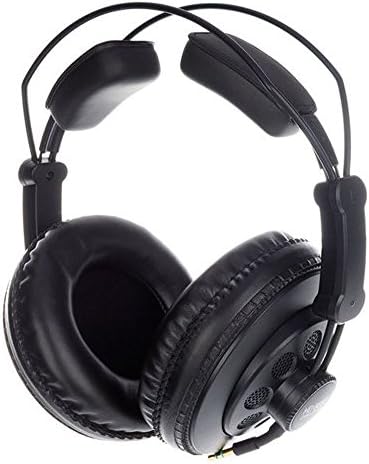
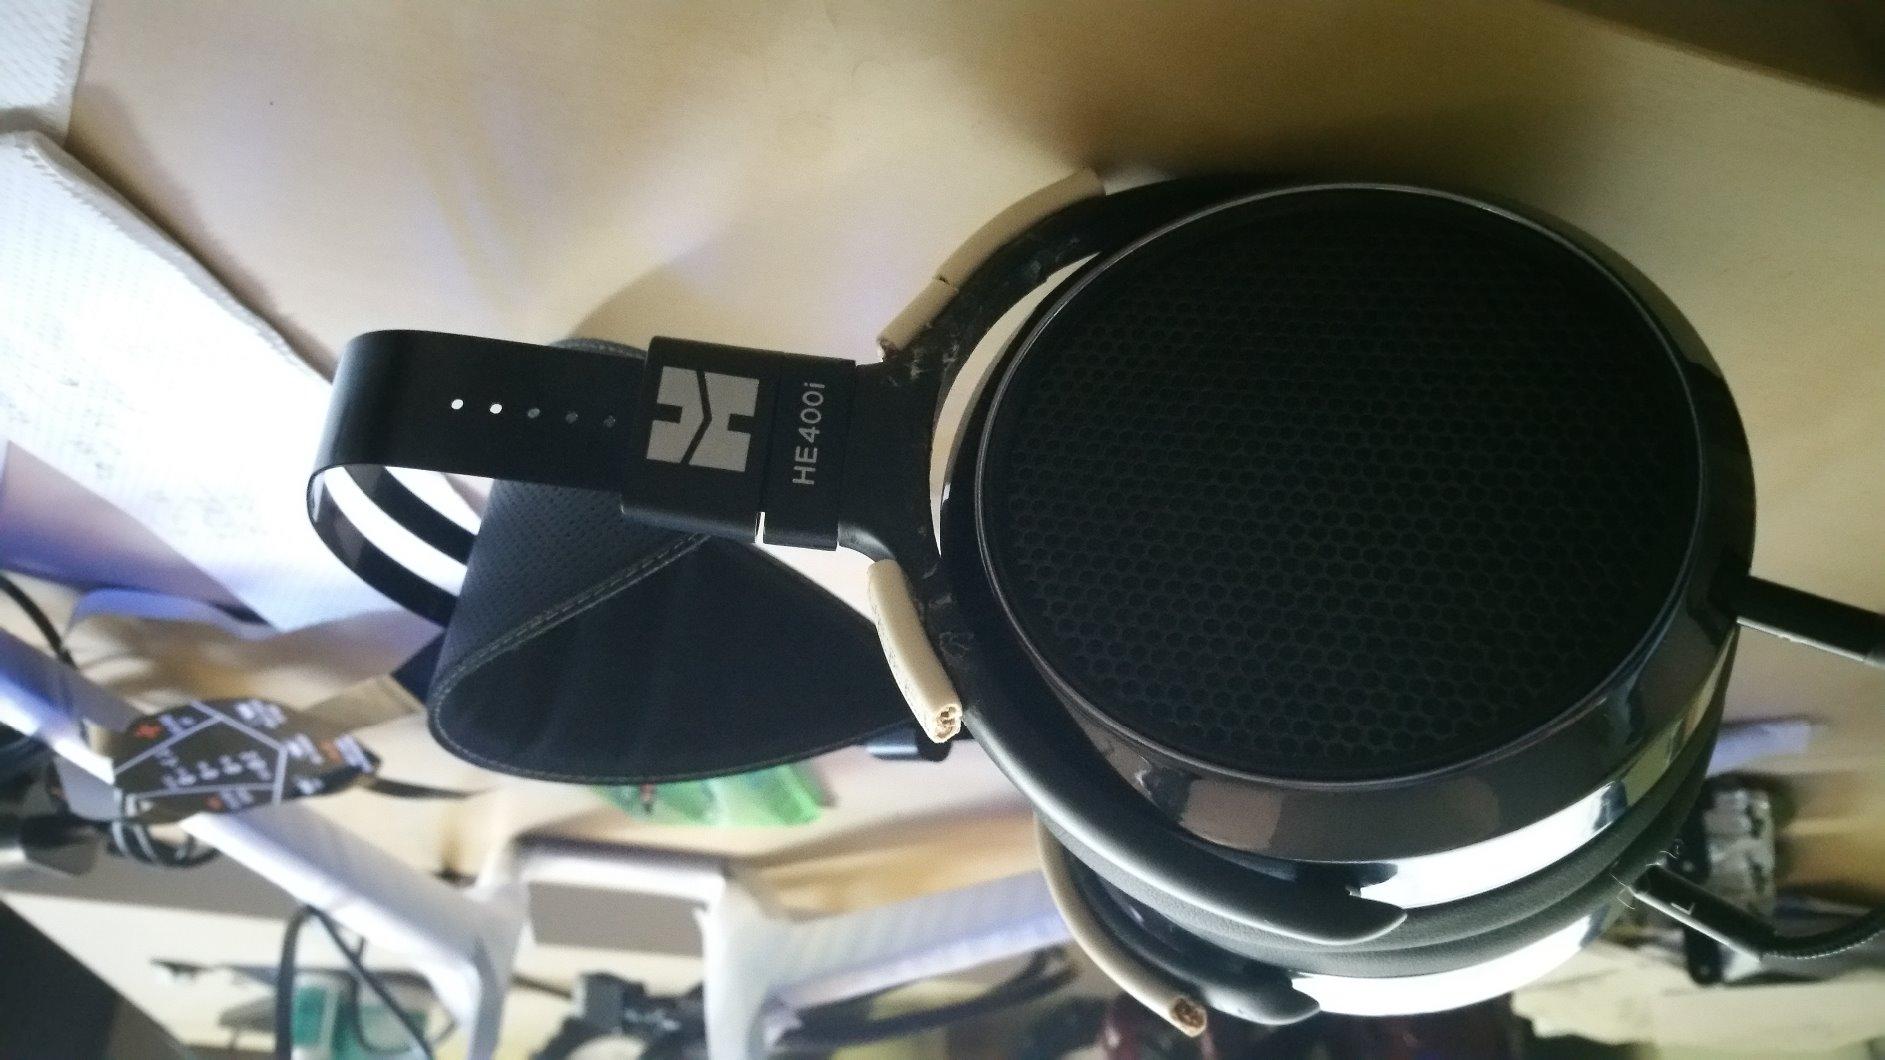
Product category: headphones
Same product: no